Operation Pilgrim

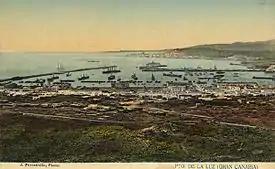
Port of La Luz in 1912. This was to be primary landing site for the invading Canadian forces

The object of Operation Pilgrim was: "capture and hold, for our own use, the Island of Gran Canary with the Harbour at La Luz and aerodrome at Gando." The invasion was to be led by Major General V. W. Odium’s Canadian 2nd Division who were in Britain undergoing training, plus a detachment of SOE special forces. The total force amounted to about 24,000 men and was to be escorted by Rear Admiral L. H. K. Hamilton’s naval force of one battleship, four fleet carriers, three cruisers and 27 destroyers, plus five RFA’s. The initial troops assigned for the landings would be transported on HMS "Queen Emma". The entire force was to be supported by two squadrons of RAF fighters.